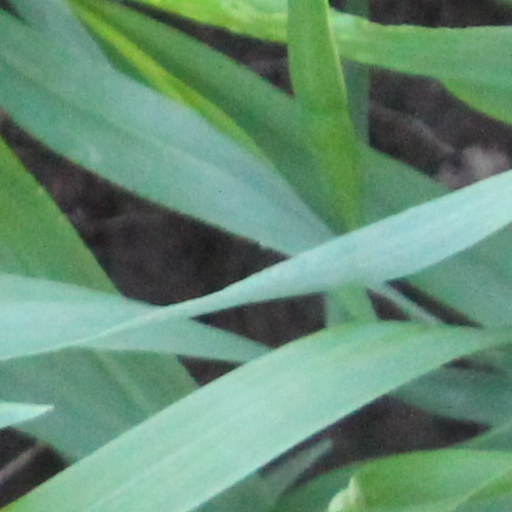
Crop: wheat